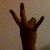
The image shows a hand gesture representing the number 7 in Indian Sign Language.